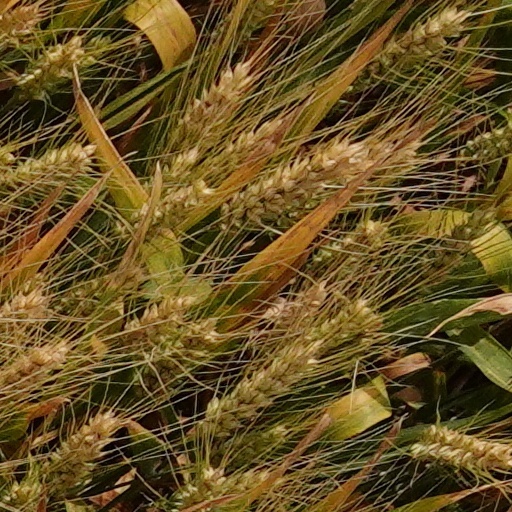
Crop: wheat